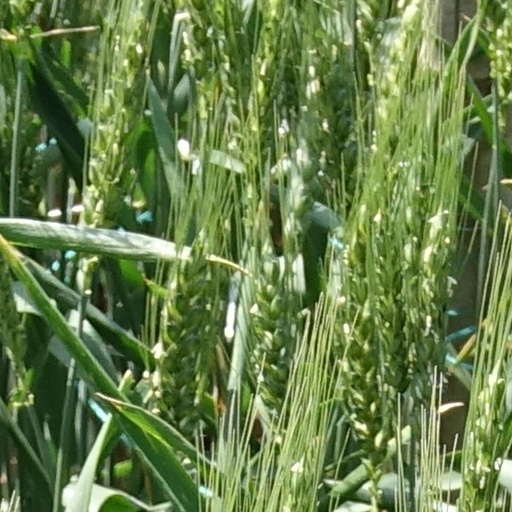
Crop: wheat